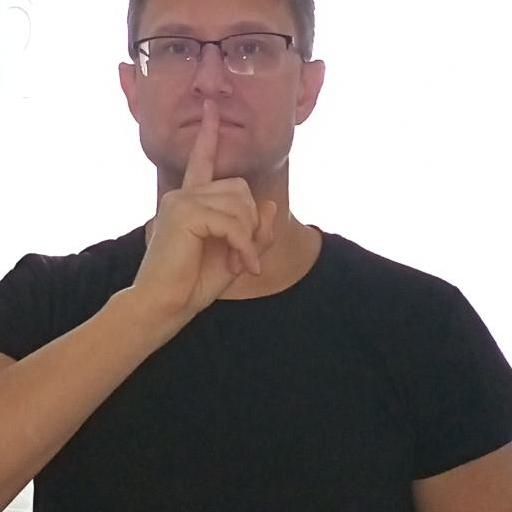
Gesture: mute